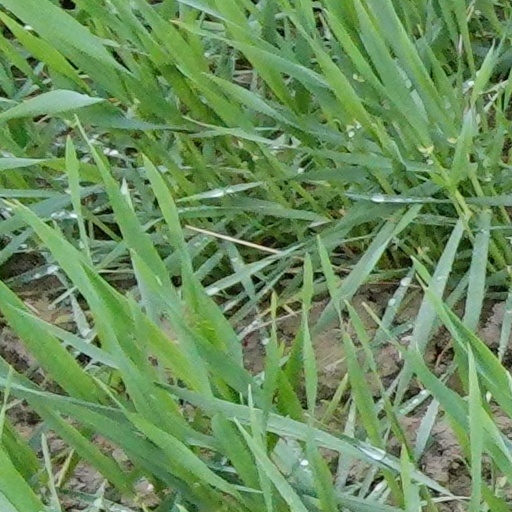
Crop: wheat